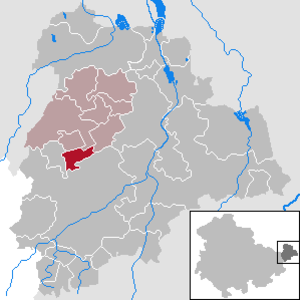
Göllnitz est une commune allemande de l'arrondissement du Pays-d'Altenbourg en Thuringe. Elle fait partie de la Communauté d'administration du pays d'Altenbourg.